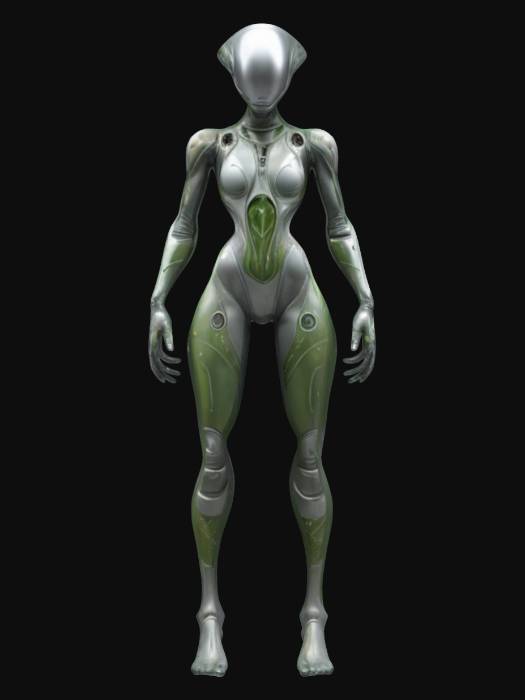
미적 점수 (1~10점): 9